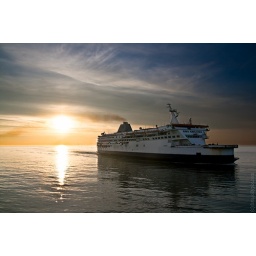
Ferry boat in the sea on the blue sky. &lt;b&gt;Wallpaper&lt;/b&gt; available - see comments!